On a Clear Day You Can See Forever (soundtrack)

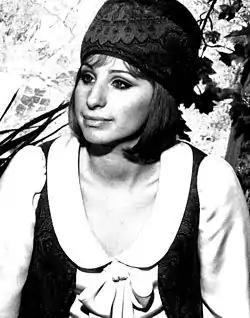
Barbra Streisand portraying Daisy Gamble in the film "On a Clear Day You Can See Forever".

"On a Clear Day You Can See Forever" was released on July 1, 1970, through Barbra Streisand's record label, Columbia Records. The songs were recorded by Streisand and co-star Yves Montand on-set at Samuel Goldwyn Studios in West Hollywood, California in early 1970. Lyrics for the album's ten songs were written by Alan Jay Lerner while the music was written by Burton Lane. On the album's fourth track, "Melinda", Luiz Bonfá and Maria Toledo are credited as additional lyricists. Streisand is credited as the sole singer for "Hurry! It's Lovely Up Here", "Love with All the Trimmings", "Go to Sleep", "He Isn't You", "What Did I Have That I Don't Have", and the reprise version of the title track, while Montand is credited for the standard version of the title track in addition to "Melinda" and "Come Back to Me". The album's second song is an orchestral version of "On a Clear Day (You Can See Forever)" as performed by a live chorus. The album itself was executively produced by Wally Gold and arranged and conducted by Nelson Riddle.